Rodolphe Desdunes

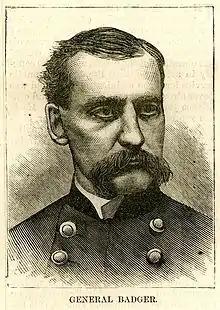
Image of Algernon Sidney Badger during the Civil War

From 1870 to 1885, Desdunes worked for the U.S. Customs Service in New Orleans as a messenger and as a clerk. He also worked at the Customs office from 1891 to 1896, and from 1899 to 1912. In 1880, Desdunes was appointed assistant cashier of the New Orleans Customhouse by Collector Algernon Sidney Badger. In 1891 Desdunes was appointed chief clerk of the sub treasury in New Orleans.